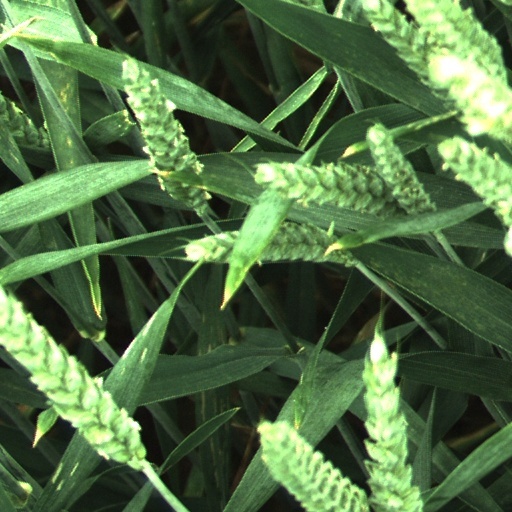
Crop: wheat